Barbara van Schewick

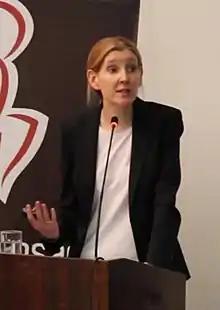
Barbara van Schewick in 2015

Barbara van Schewick (born 1972) is a computer scientist and law professor at Stanford Law School. She is widely recognized as a leading expert on net neutrality and the economic and social implications of internet regulation.